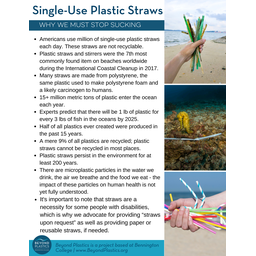
Label: plastic